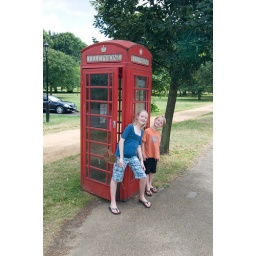
Emma and Nate at an old-style telephone box in Hyde Park, London